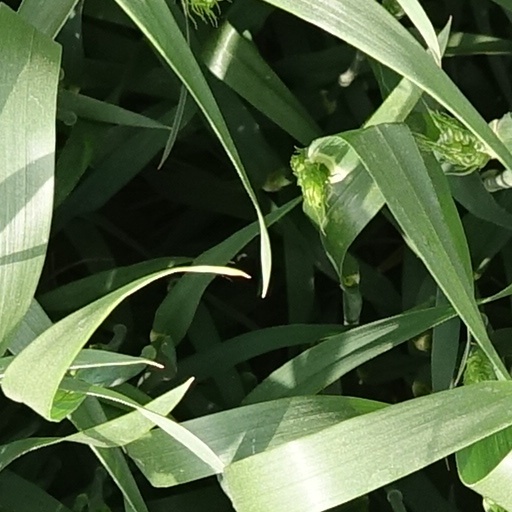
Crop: wheat